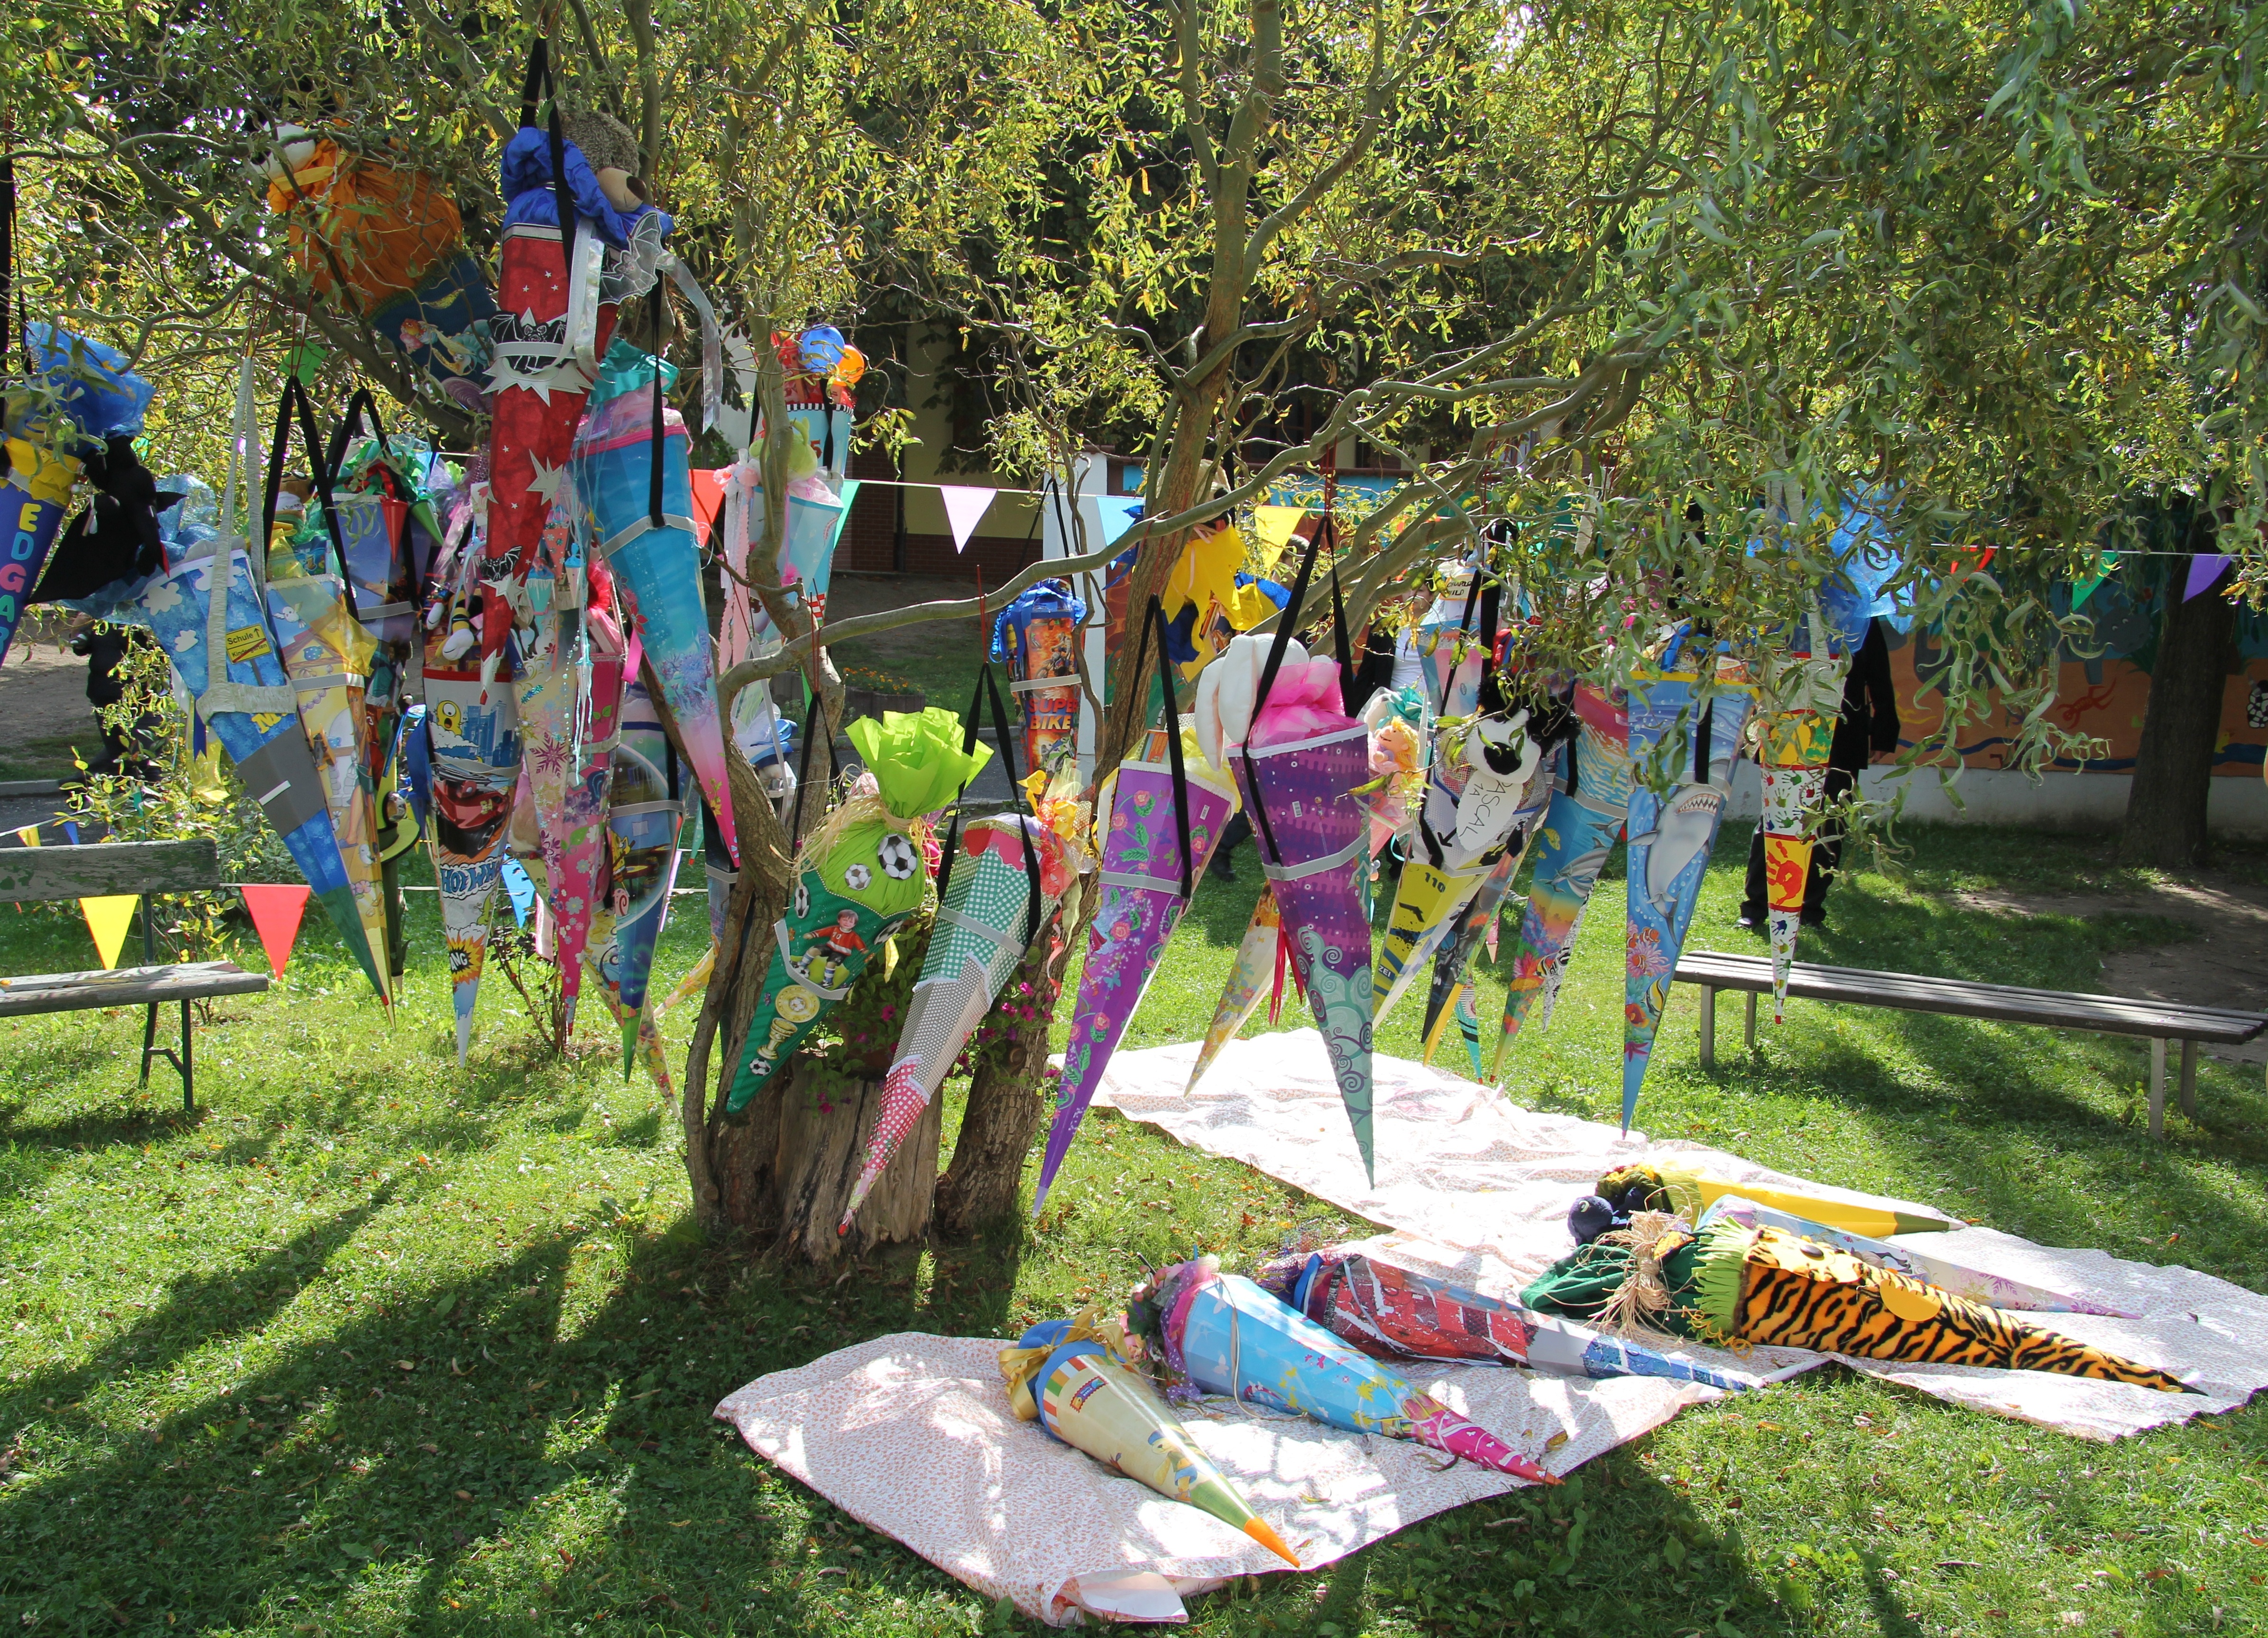
city, train, celebration, decoration, park, training, bag, chocolate, sparkle, gifts, festival, playground, performance, toys, school, fair, packed, give, surprise, wooden train, back to school, schult te, school launch, zuckert te, first class, zuckert te tree, school sideshow, school day